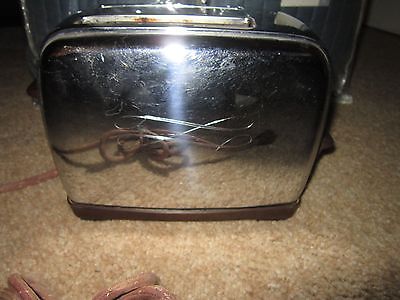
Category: toaster